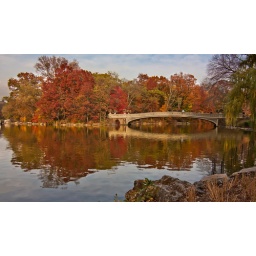
Looking towards the bridge over the lake in Central Park. The colours of the foliage was beautiful.